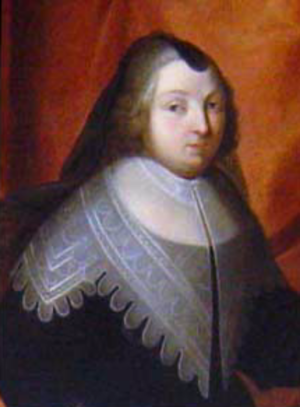
Marie-Catherine de Senecey, duchesse de Randan, fut la première dame d'honneur de la reine Anne d'Autriche de 1626 à 1638, puis la gouvernante des enfants royaux de 1643 à 1646.